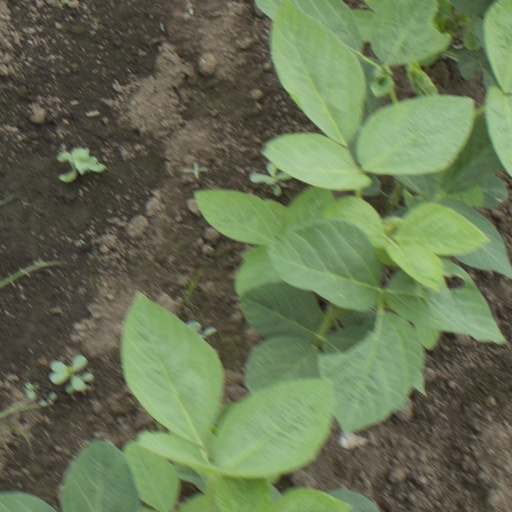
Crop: soybean